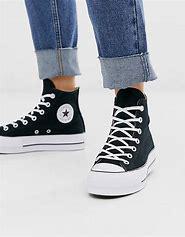
Brand: Converse
Model: Chuck Taylor All Canvas